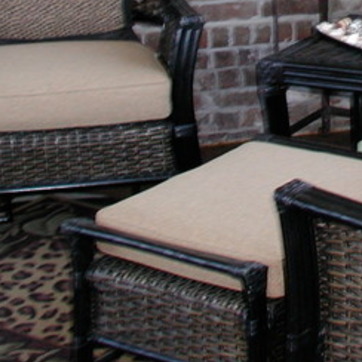
Material: fabric